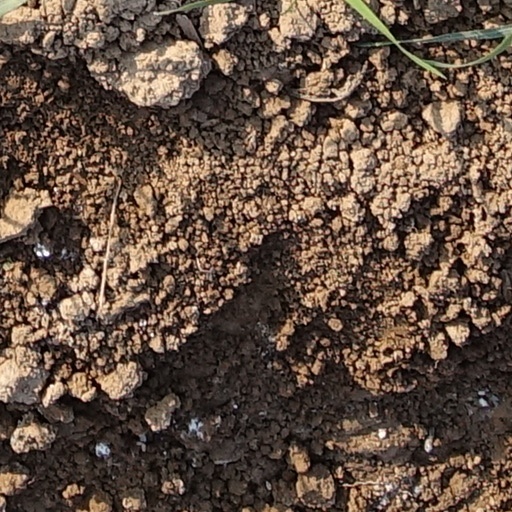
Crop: wheat